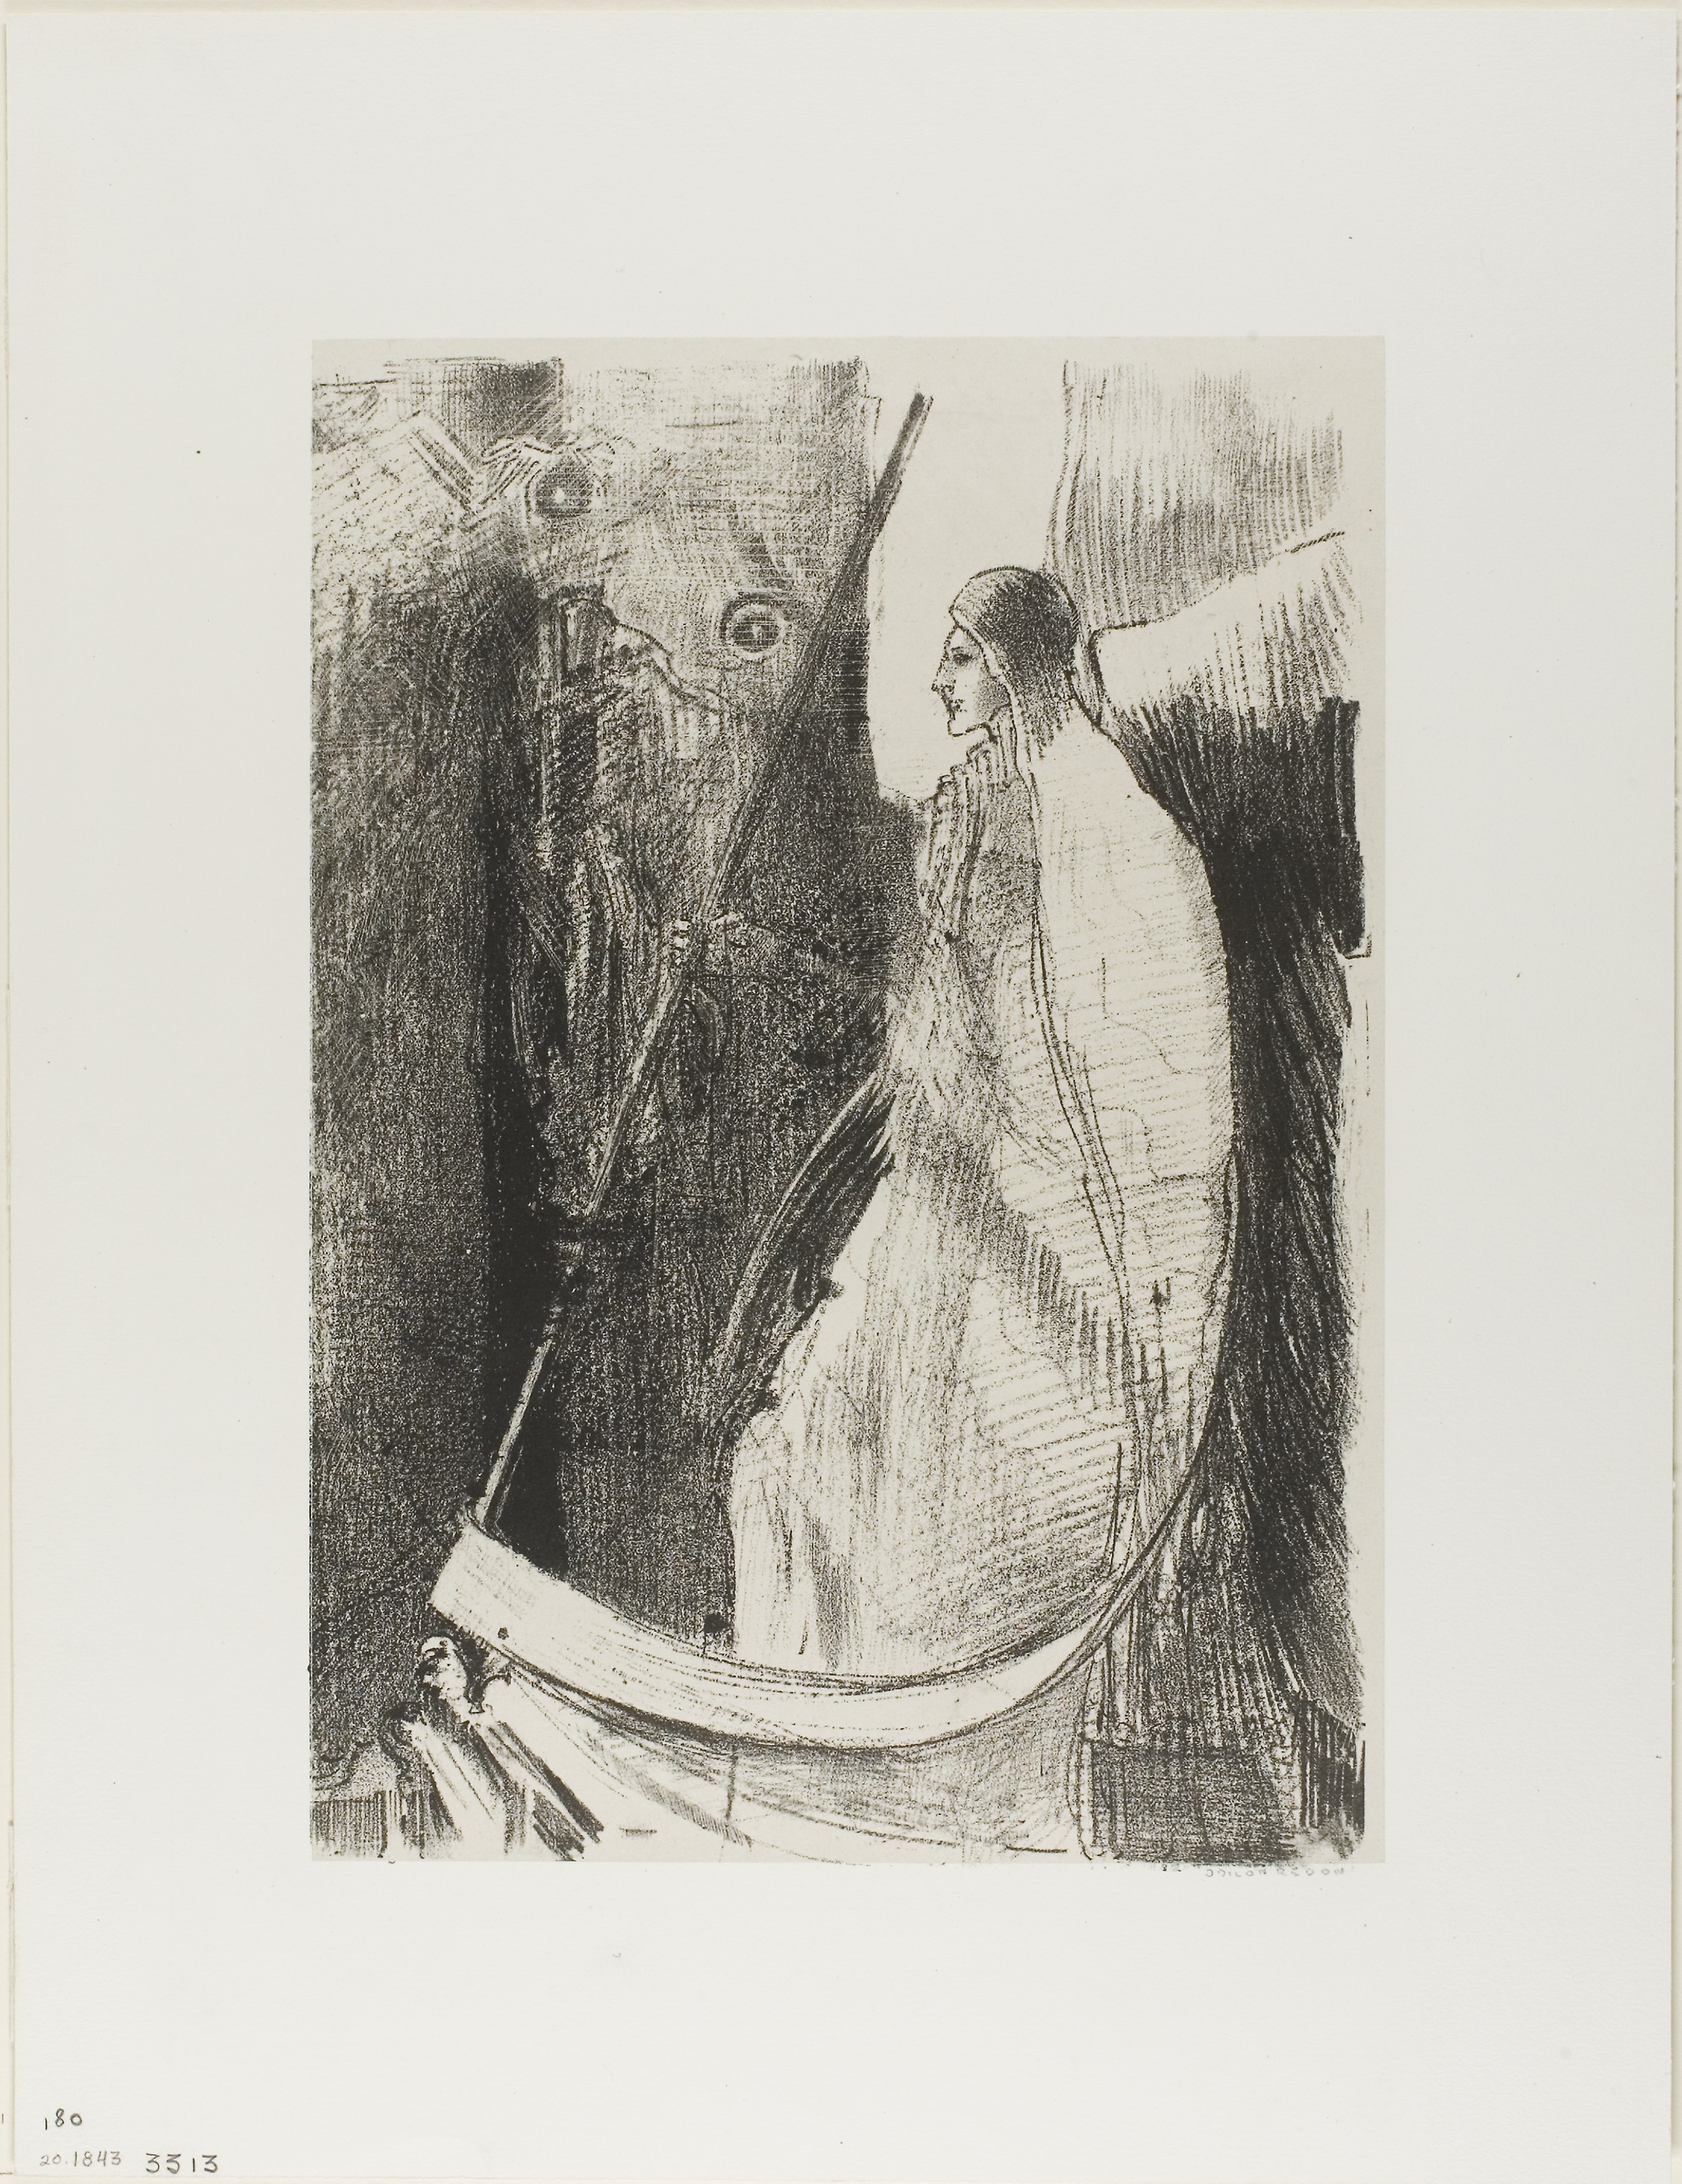
art, portrait, drawing, artwork, painting, illustration, figure drawing, visual arts, black and white, modern art, history, stock photography, self portrait, sketch